Non-random segregation of chromosomes

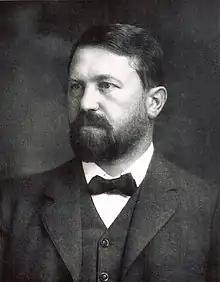
Theodor Boveri 1908

According to the chromosome theory of inheritance formulated by Theodor Boveri in 1904, homologous chromosomes were expected to be randomly distributed among the daughter nuclei during meiosis. The first studies on this question appeared in 1908 and 1909. These papers dealt with spermatogenesis in aphids, i.e. meiosis in the male sex. In aphids, sex determination is mostly done according to the XX/X0 type: females have two X chromosomes, males only one. However, males only appear in one generation towards the end of the year, while otherwise there are only females, which reproduce by parthenogenesis. The question now was how it is achieved that all offspring in sexual reproduction are females. It turned out that meiosis I is inequal, i.e. results in two unequal-sized cells, and the X chromosome always ends up in the larger daughter cell. Only from this cell do two sperm cells emerge after meiosis II, while the smaller cell degenerates. Thus, each sperm - like the egg - contains an X chromosome, and only female offspring (XX) are produced.